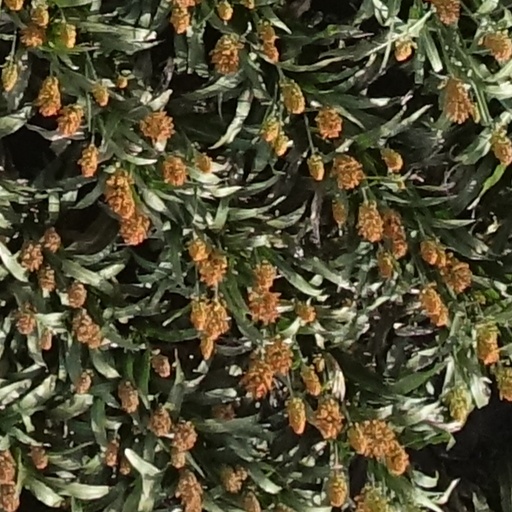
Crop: sorghum